Lithophyte

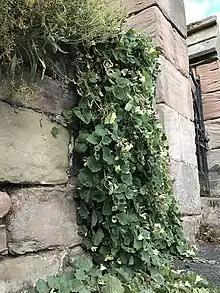
"Asarina procumbens", the trailing snapdragon, colonising a crevice in a Berwickshire sandstone church wall - just as it would a siliceous inland cliff in its native Pyrenees

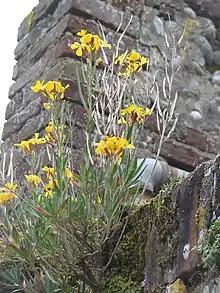
"Erysimum cheiri", the wallflower, growing out of the (brick) city wall of Louvain

Examples of lithophytes include many orchids such as "Dendrobium" and "Paphiopedilum", bromeliads such as "Tillandsia", as well as many ferns, algae and liverworts. Lithophytes have also been found in many other plant families, such as, Liliaceae, Amaryllidaceae, Begoniaceae, Caprifoliaceae, Crassulaceae, Piperaceae and Selaginellaceae.